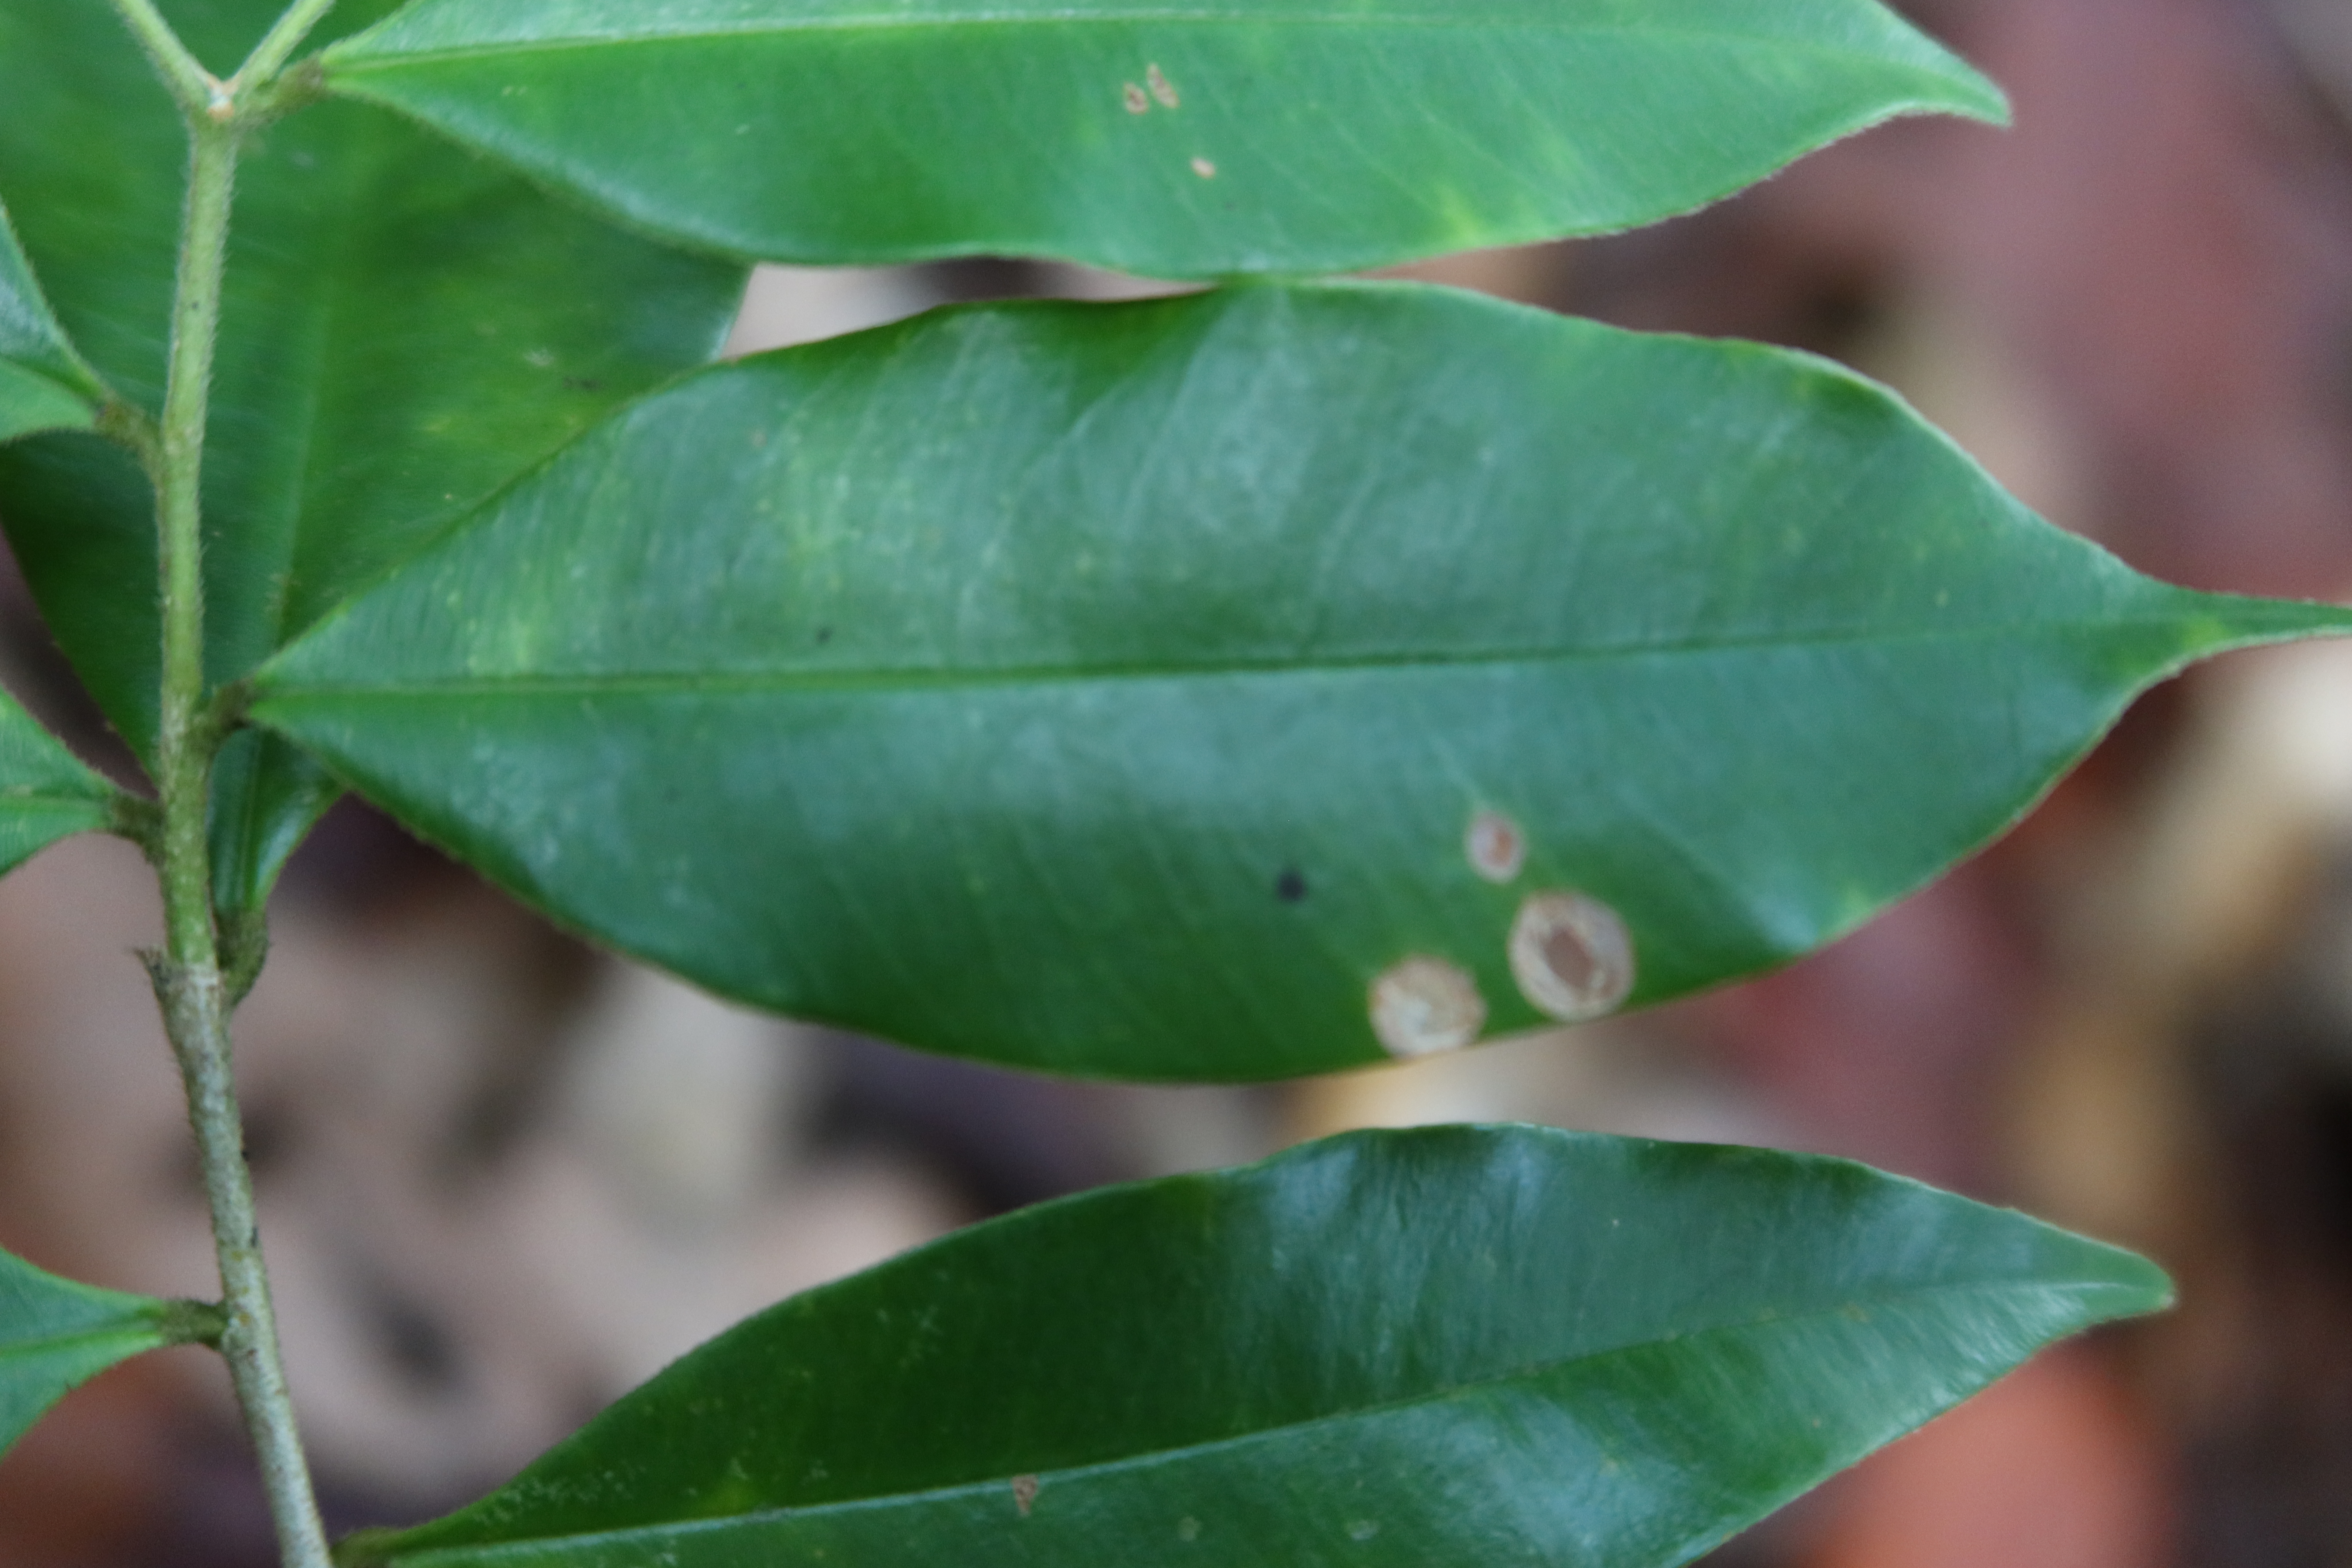
Label: Brown spots